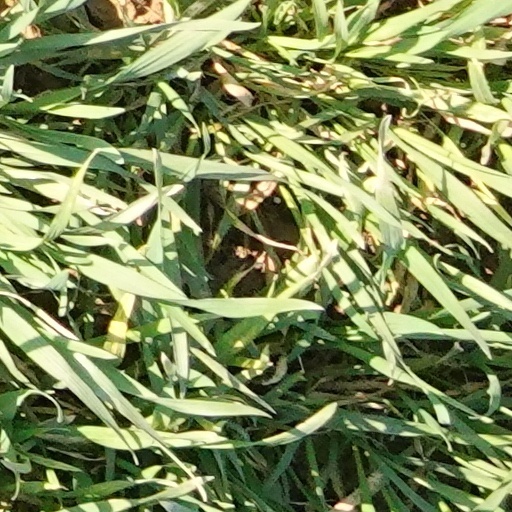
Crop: wheat